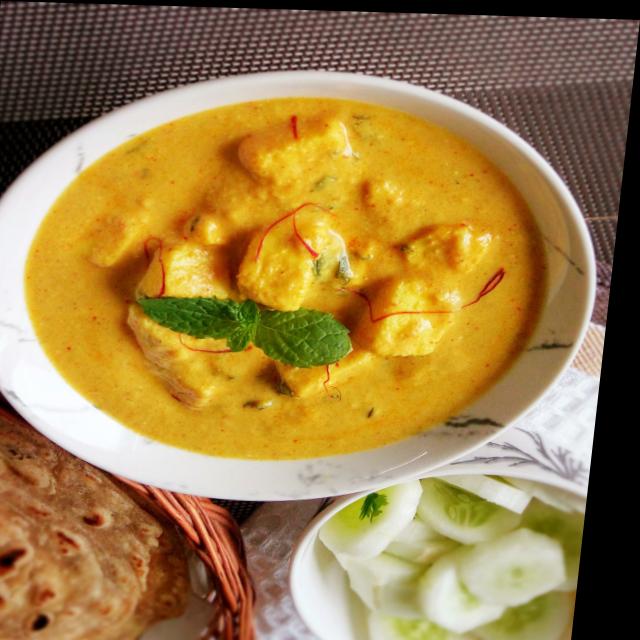
Dish: shahi_paneer